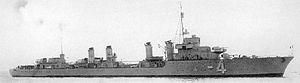
Milan, livret ONI203 pour l'identification des navires de la marine française, édité par la Division du Renseignement Naval du Départment de la Marine de États-Unis (9 novembre 1942).
La bataille navale de Casablanca était une série d'engagements navals livrés entre les navires de l'United States Navy couvrant l'invasion de l'Afrique du Nord et des navires de l'État français défendant la neutralité du Protectorat français du Maroc conformément à l'Armistice du 22 juin 1940 signé à Compiègne pendant la Seconde Guerre mondiale.
Le Gerfaut est un navire de guerre, contre-torpilleur de la classe Aigle de type 2 400 t de la Marine nationale française en service de 1932 à 1942 sous la Troisième République et le Régime de Vichy. Il participe à la Seconde Guerre mondiale et se saborde à Toulon en novembre 1942. Renfloué en 1943 pour la Regia Marina, il est bombardé, coulé en 1944 et enfin démantelé en 1948.
La classe Aigle est une classe de 6 contre-torpilleurs de la marine nationale française, mis sur cale à partir de janvier 1929, portant tous le nom de rapaces, et entrés en service entre décembre 1931 et juin 1932.